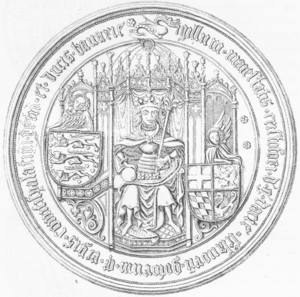
Danmarks rigsvåben / Gallerier / Rigsvåbenet i forskellige udgaver
Danmarks rigsvåben består af tre gående, blå løver med røde tunger og kronet med gyldne kroner. Et gyldent skjold udgør baggrunden og dette er belagt med 9 røde hjerter, eller som de officielt betegnes, søblade. Farven på løvernes kløer er ikke fastsat officielt, men i nyere gengivelser har løverne tit gyldne kløer.